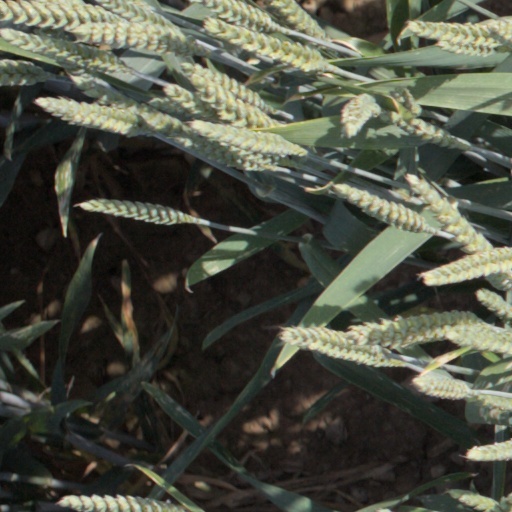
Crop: wheat